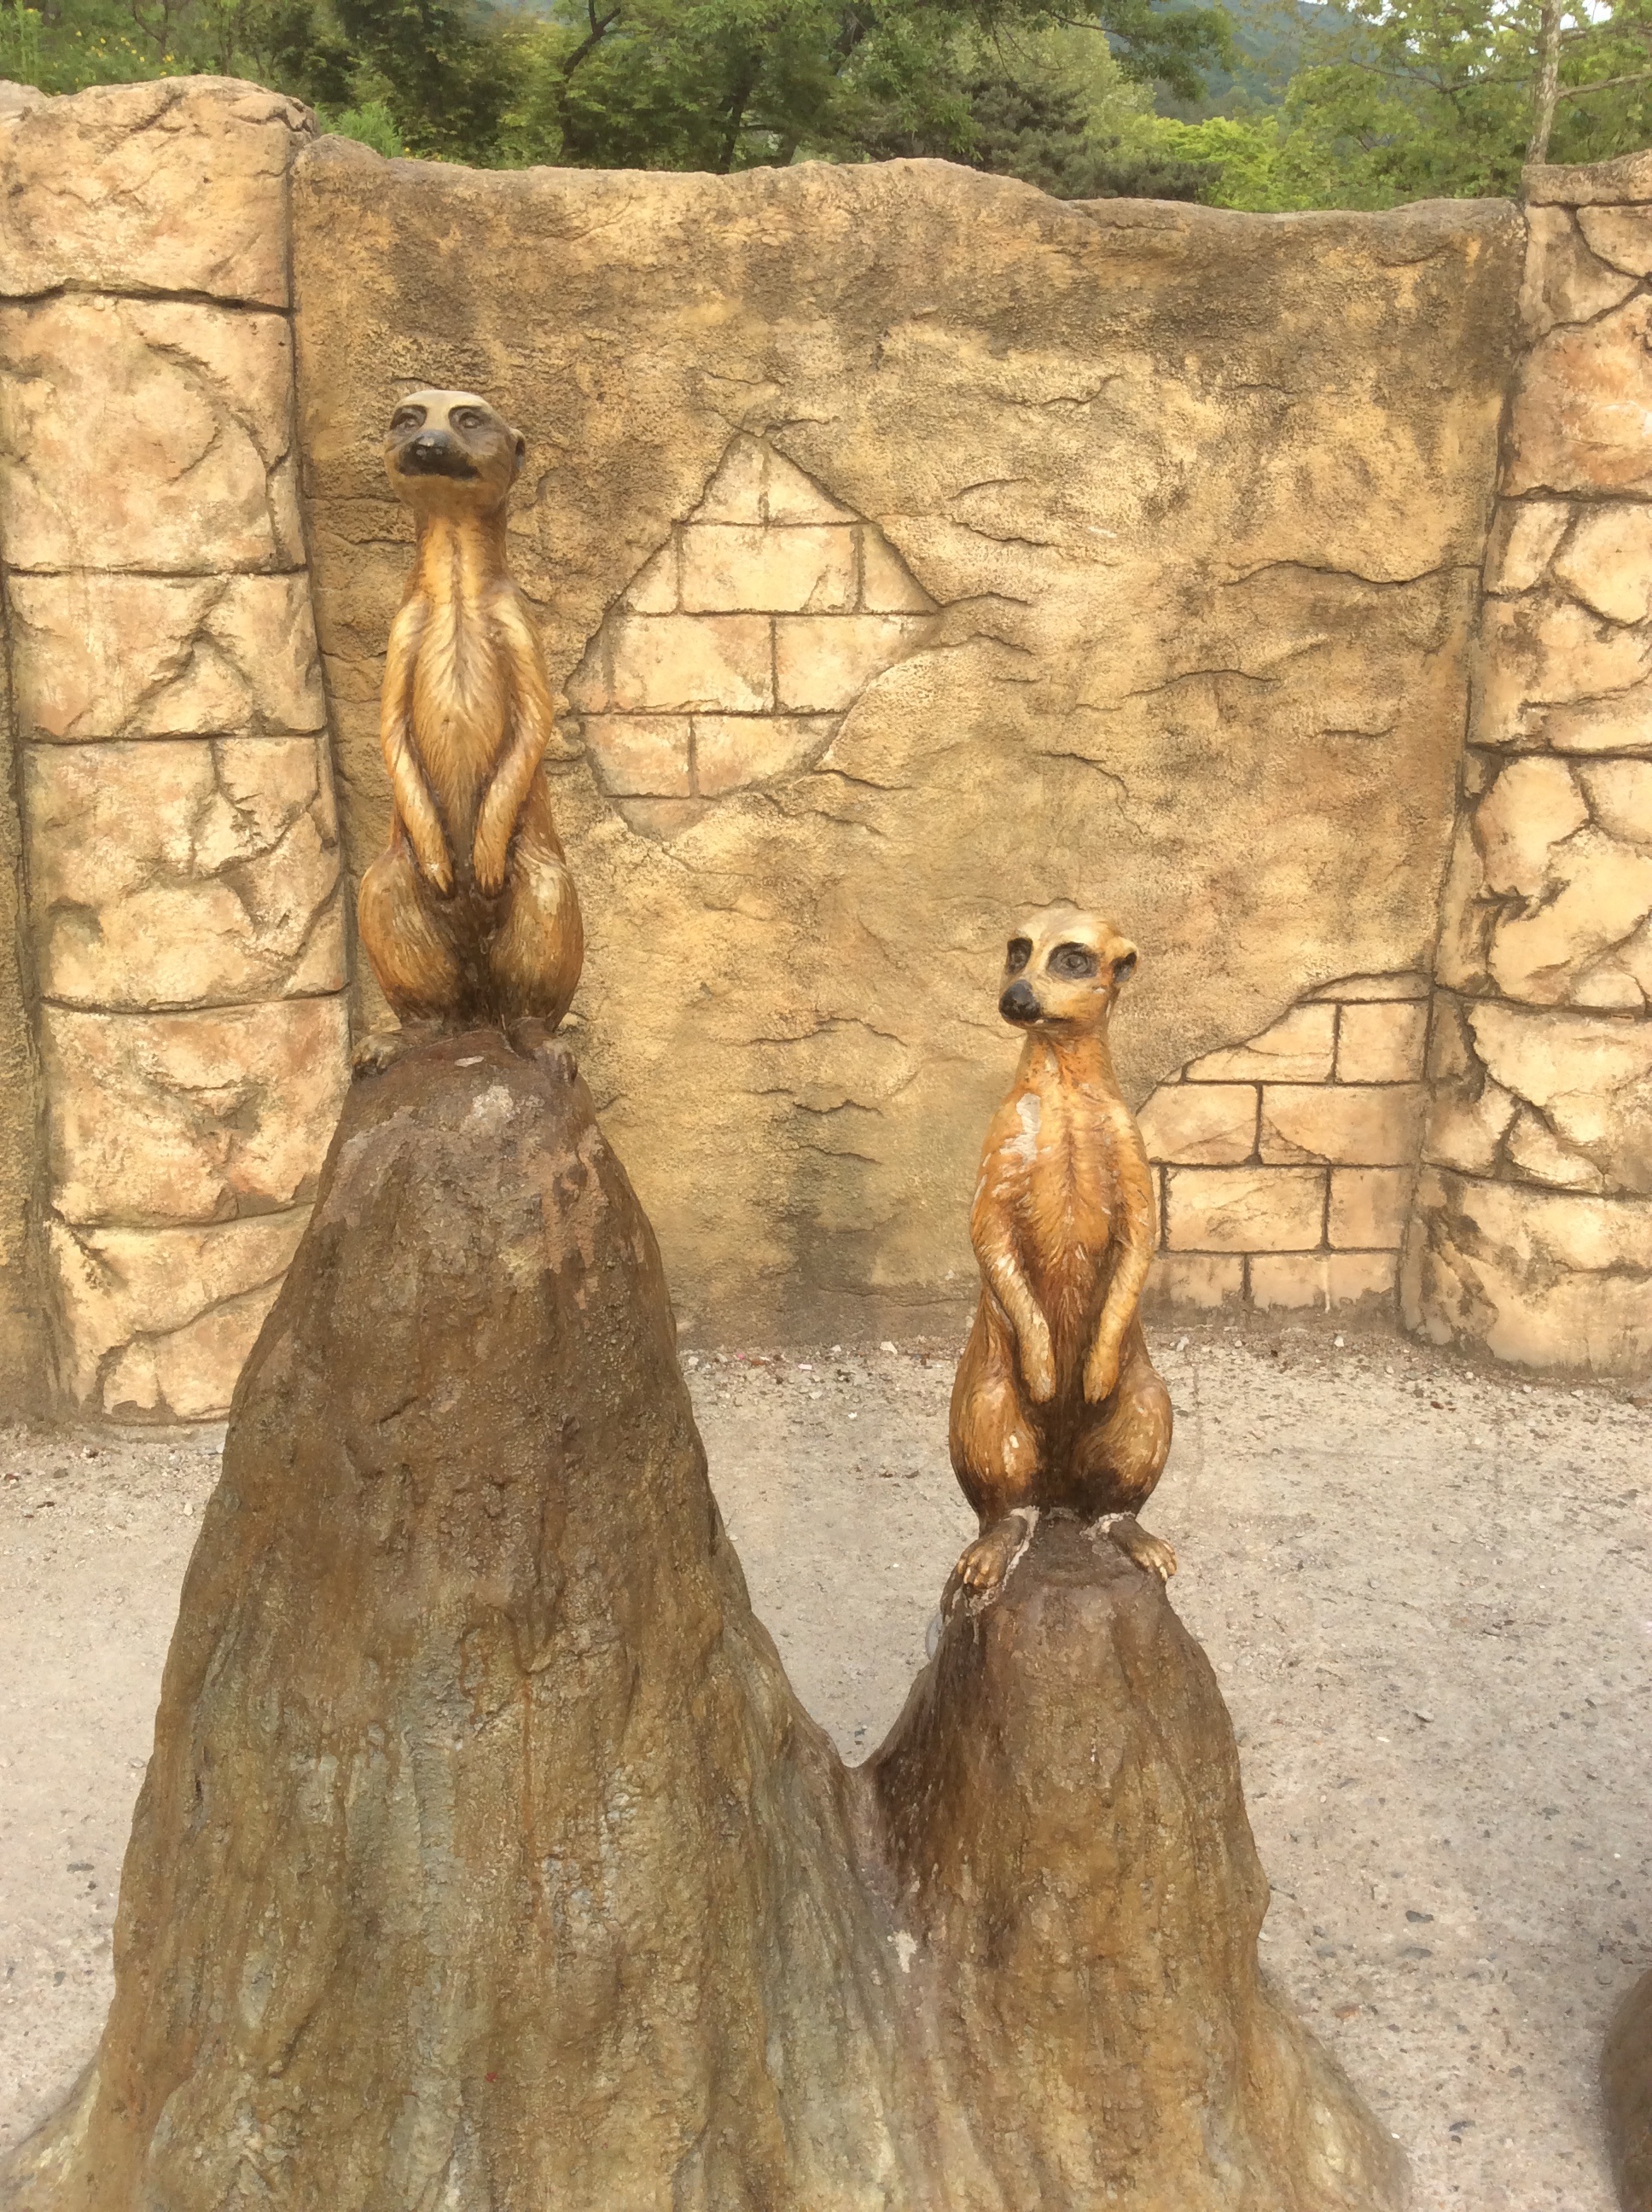
wood, statue, zoo, sculpture, art, carving, interesting, meerkat, mythology, ancient history, chainsaw carving